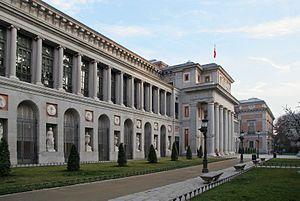
Façade ouest du Musée du Prado de Madrid (Espagne).Museo del Prado